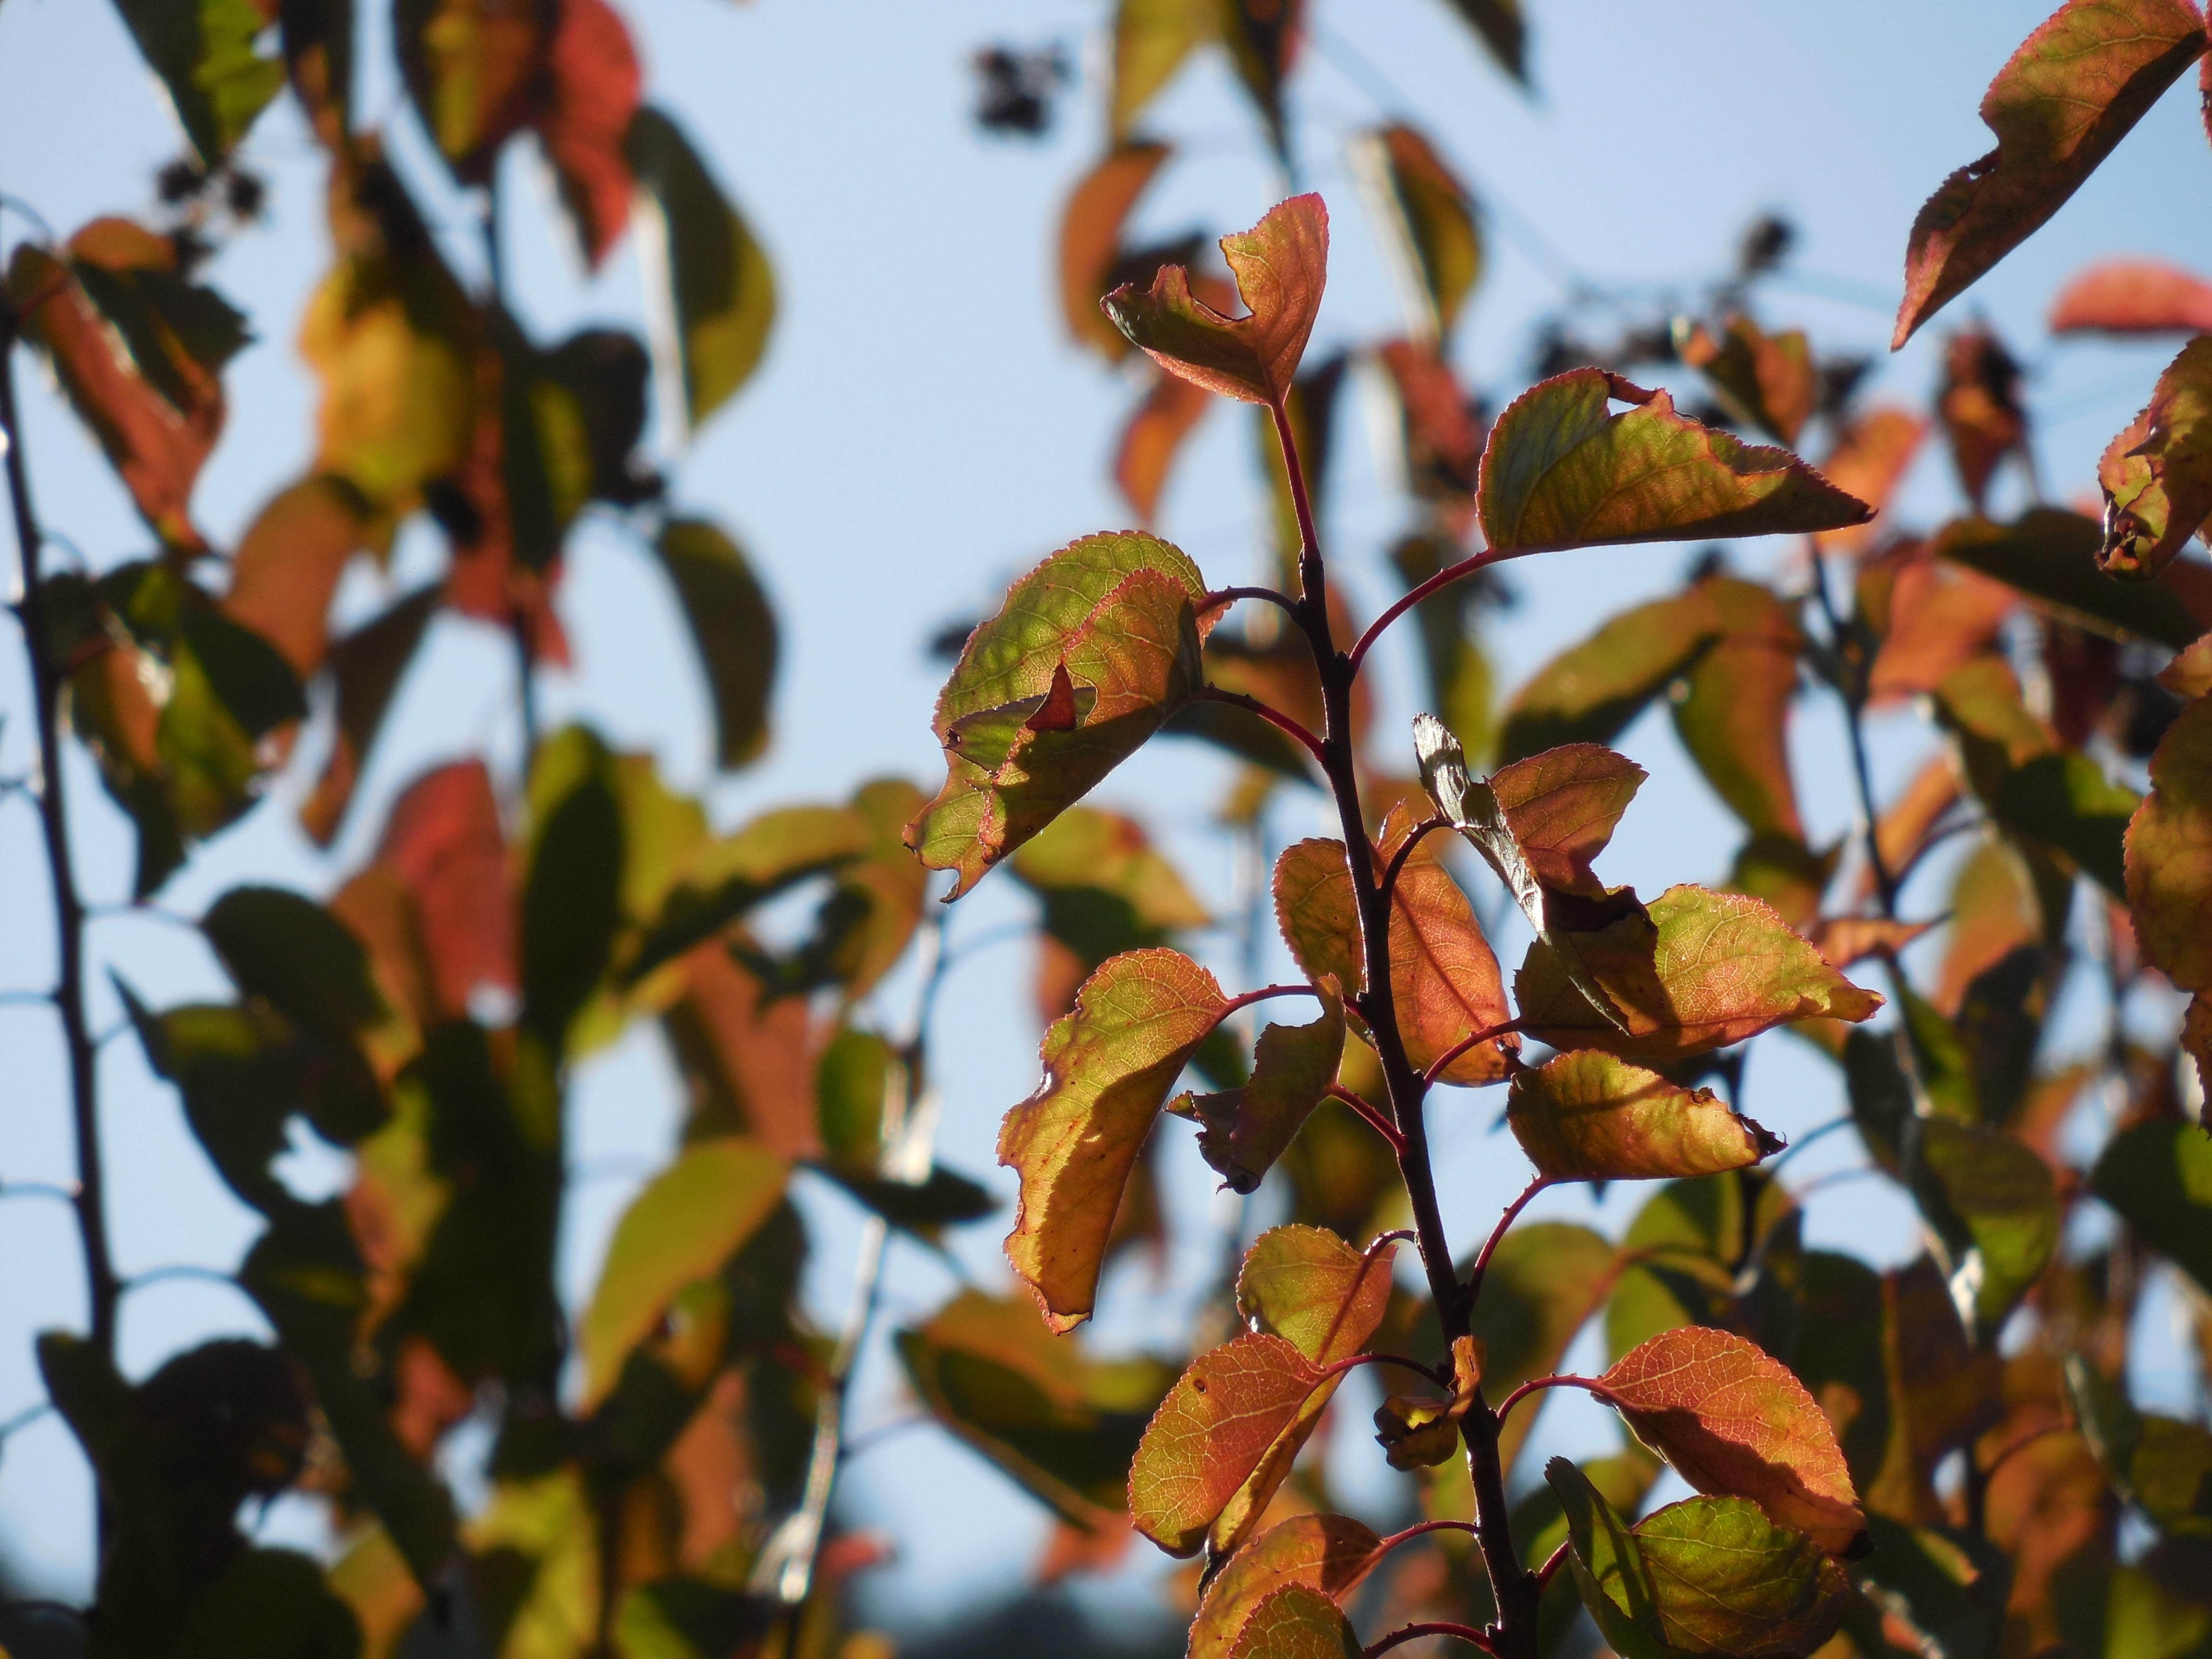
tree, nature, branch, plant, leaf, fall, wild, foliage, spring, green, red, natural, autumn, brown, flora, plants, twig, blue sky, trees, leaves, leafy, stems, branches, bright, seasonal, growing, deciduous, gardens